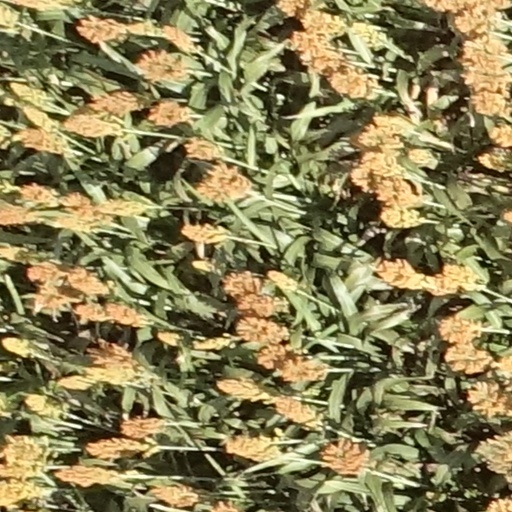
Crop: sorghum